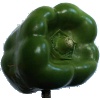
Label: Pepper Green 1